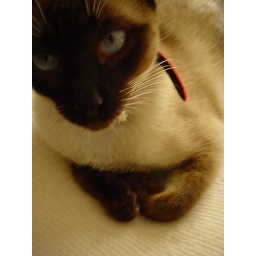
Neighbour's cat sleeping over my mother's bed